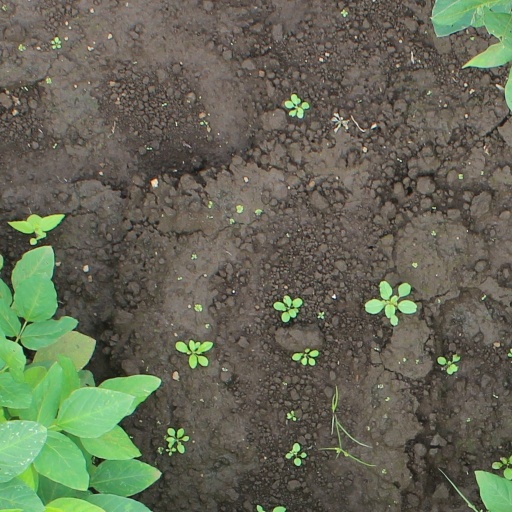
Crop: soybean